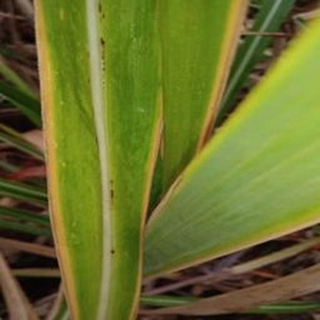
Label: sugarcane_yellow_leaf_disease